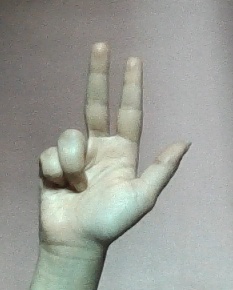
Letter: al